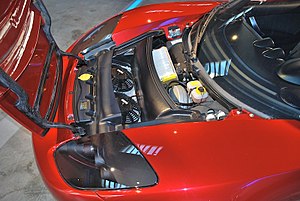
Tesla Roadster / Galleri
Tesla Roadster er en batteridreven elbil, produceret af Tesla Motors i Californien mellem 2008 og 2012. Det var det første masseproducerede, motorvejsparate elektriske køretøj i USA. Siden 2008 har Tesla solgt mere end 2.400 Roadstere i 31 lande. I 2010 begyndte Tesla at producere Roadstere med rattet i højre side, målrettet det britiske marked. Prisen for en nybygget Roadster lå i 2010 på 109.000 USD i USA, 86.950 GBP i UK, 191.888 AUD i Australien og ca. 84.000 euro i det kontinentale Europa. Som et elektrisk køretøj kunne man dog i mange lande få skattefradrag, rabat e.l.